María Teresa de Vallabriga

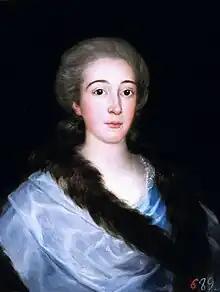
Portrait by Goya

María Teresa de Vallabriga y Rozas Español y Drummond (5 September 1758 – 16 February 1820 in Zaragoza), was an Aragonese aristocrat. She was the morganatic spouse of the Spanish prince Infante Luis, Count of Chinchón.